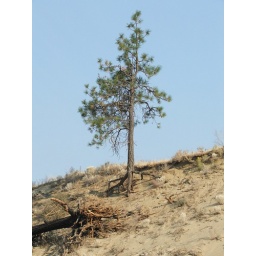
The hill is sliding out from under this tree but it just digs deeper.